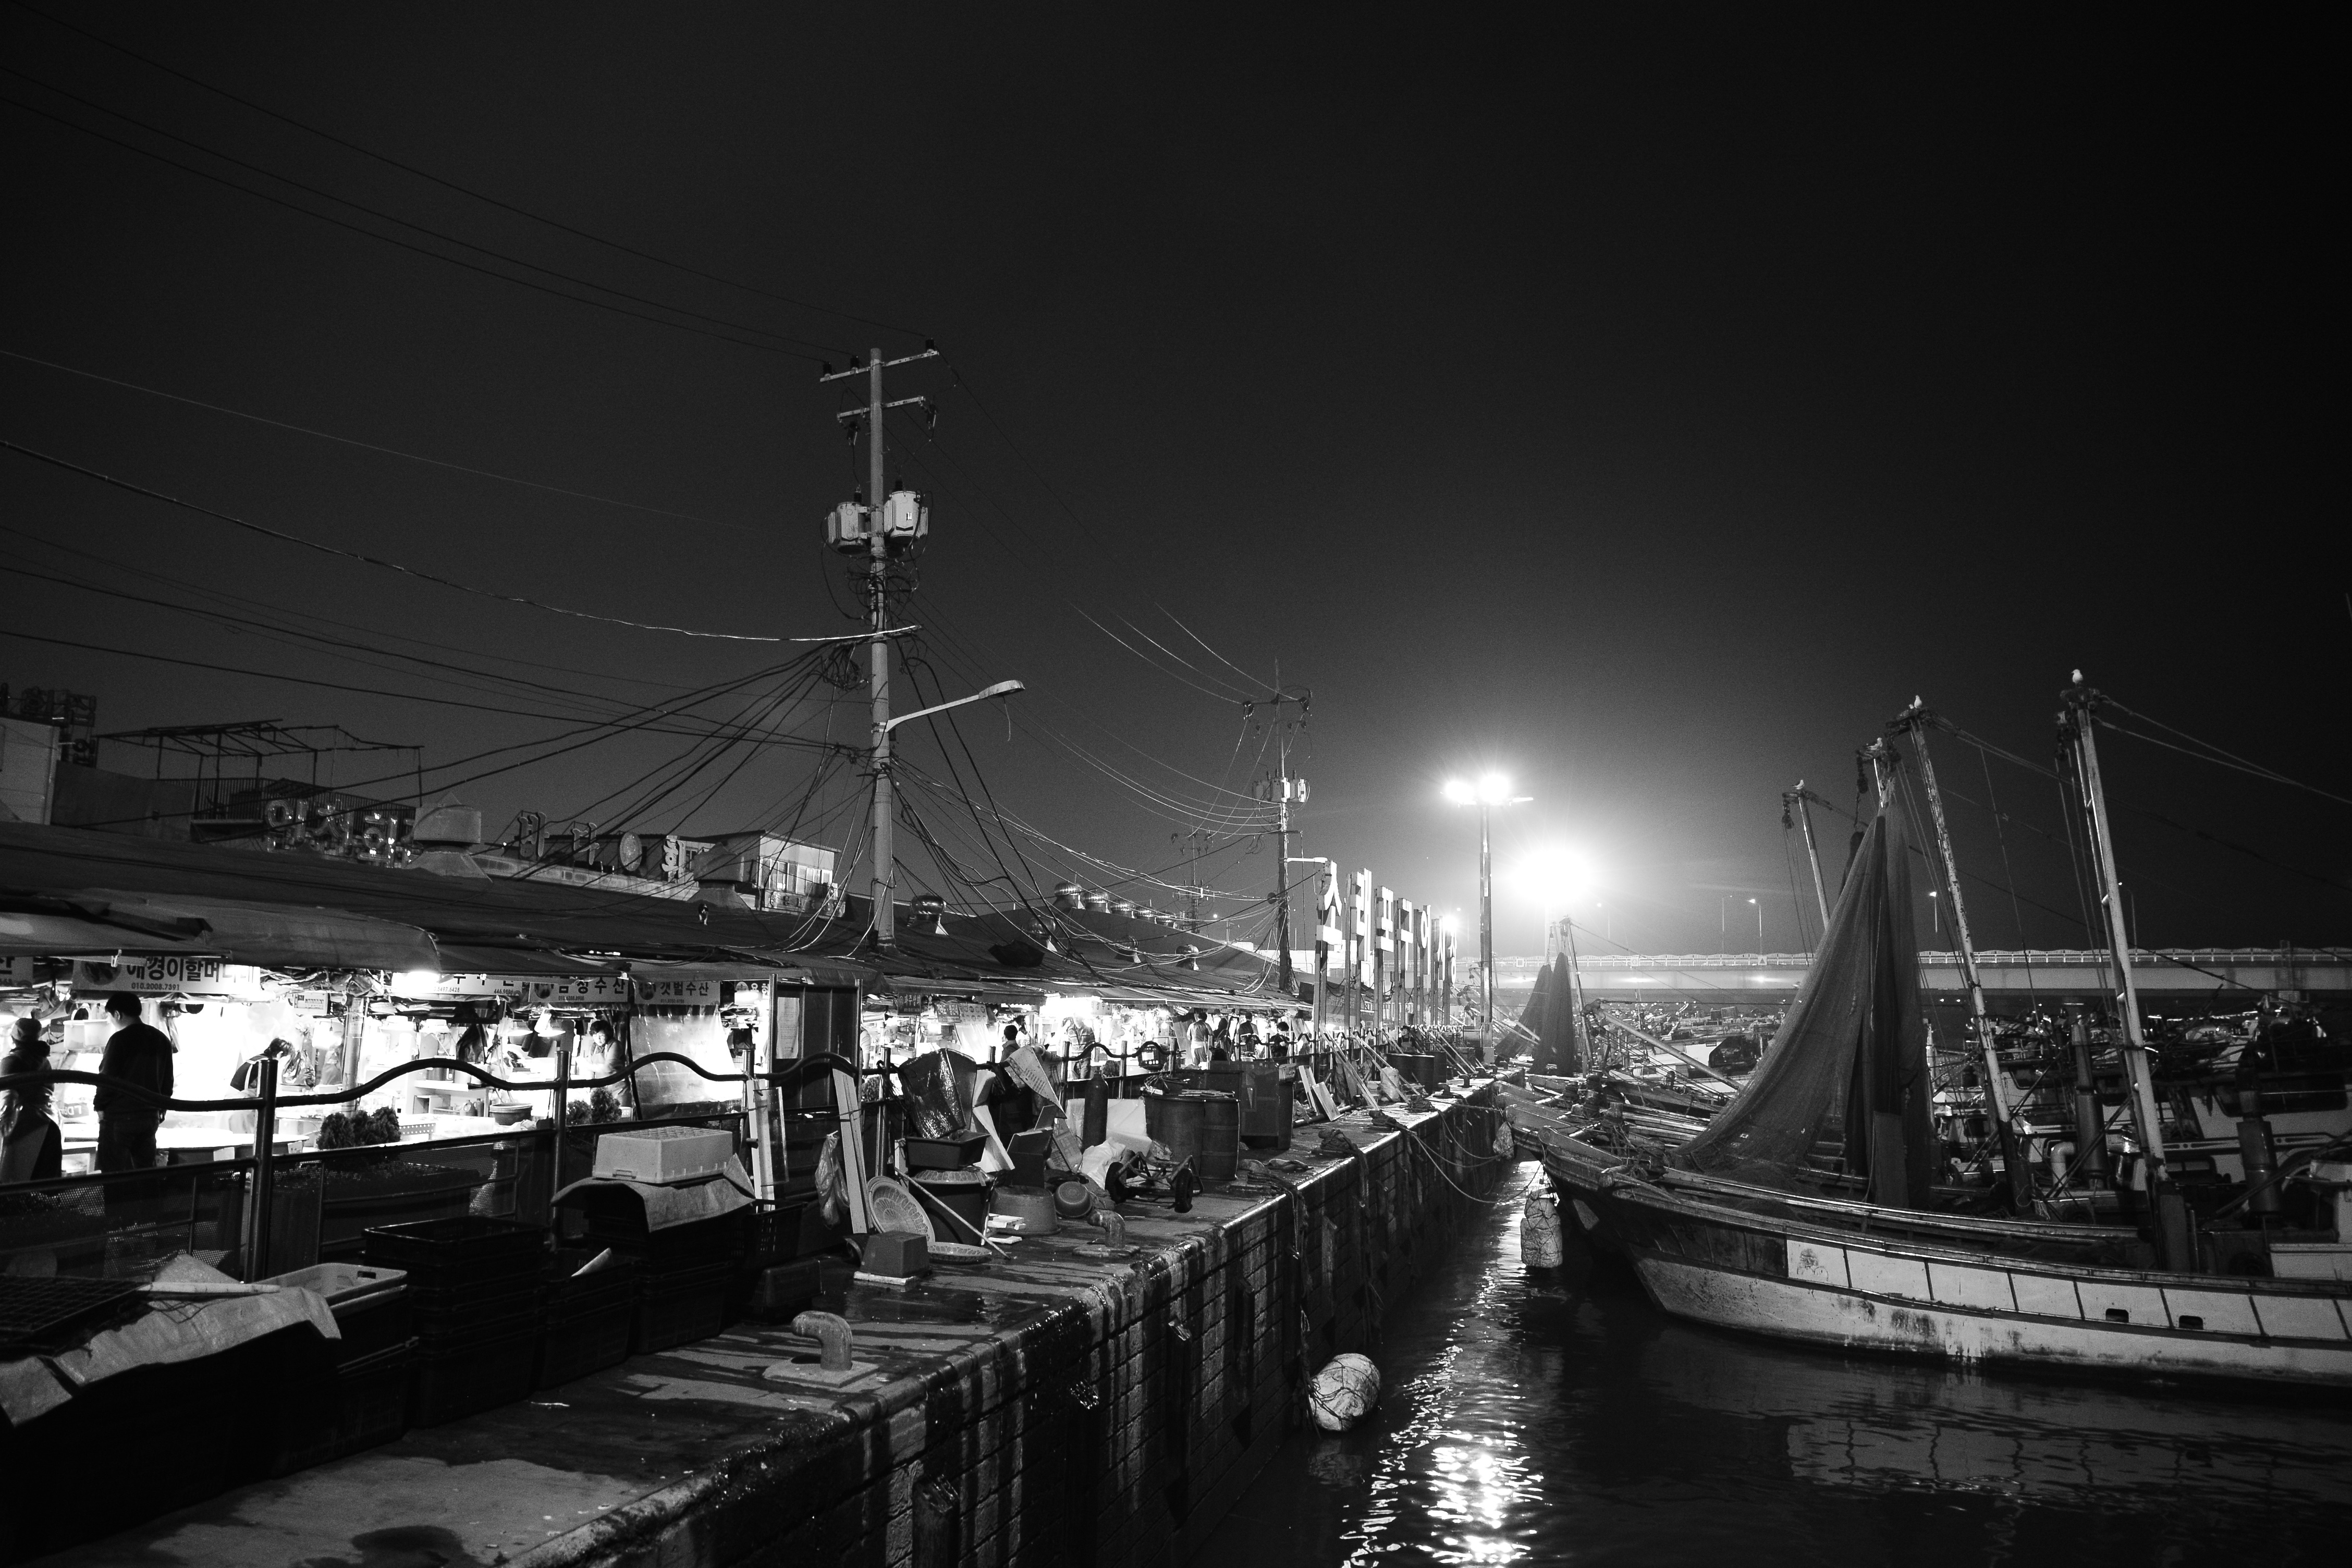
dock, black and white, boat, night, photography, cityscape, reflection, vehicle, darkness, market, black, monochrome, waterway, wharf, watercraft, night view, incheon, monochrome photography, mentholatum muzzle, traditional market